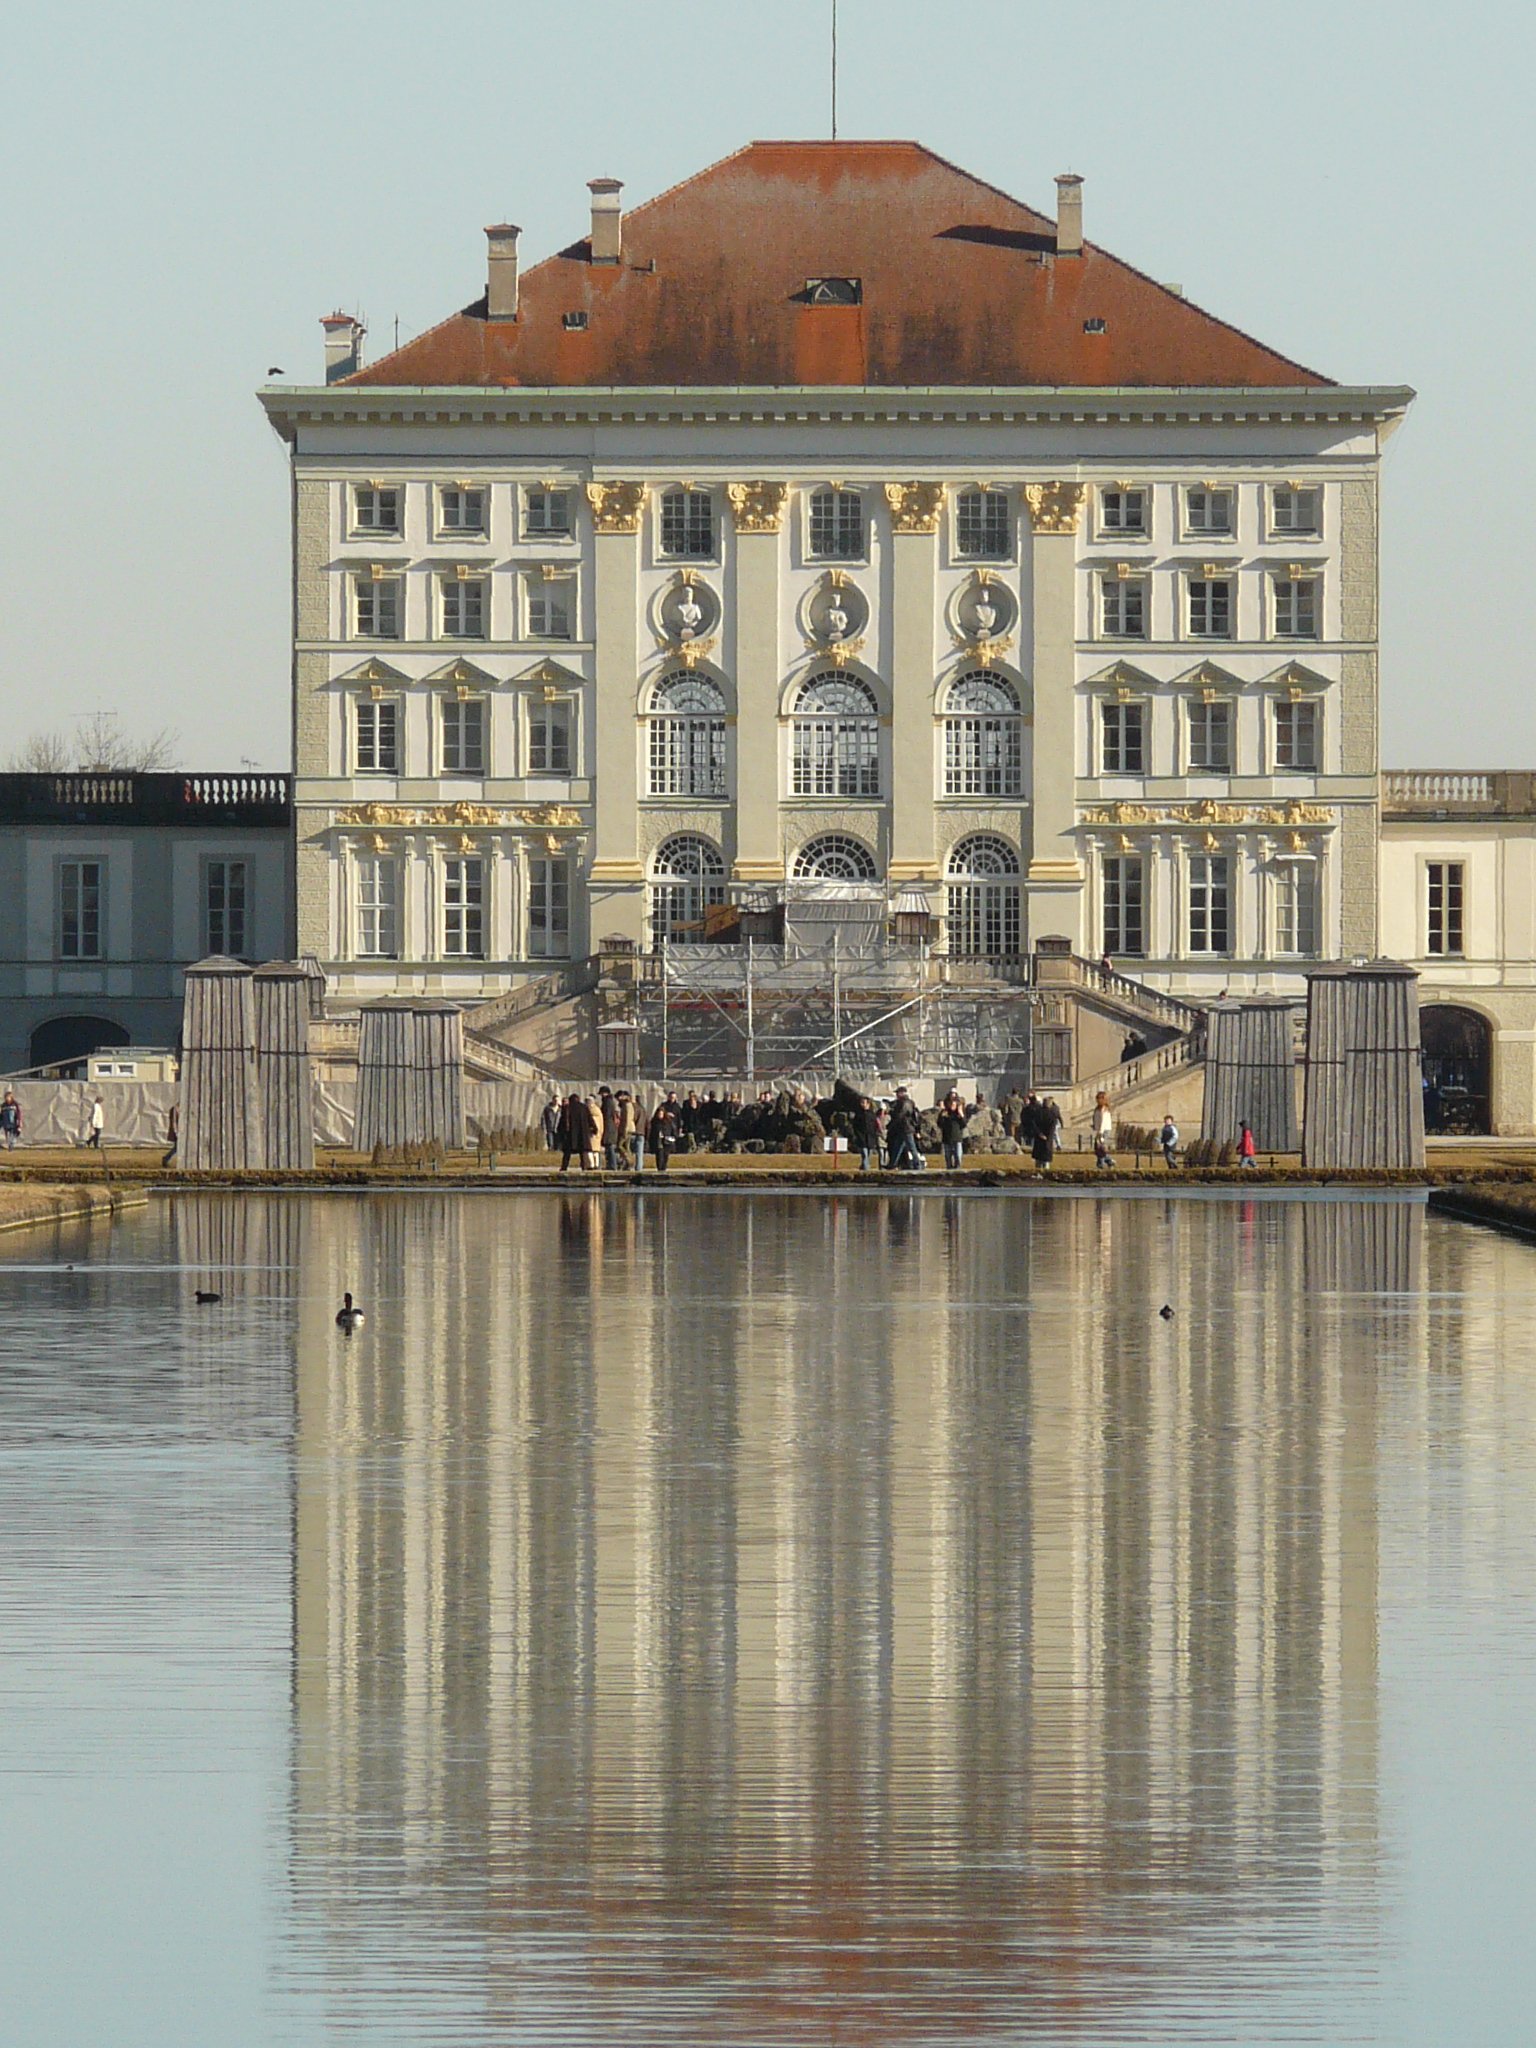
water, dock, architecture, building, palace, cityscape, reflection, tower, park, castle, landmark, facade, waterway, munich, nymphenburg, nymphenburg palace